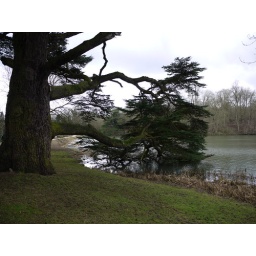
A tree by the lake